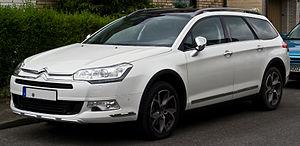
La Citroën C5 est une automobile du constructeur français Citroën appartenant à la catégorie des familiales routières, produite dans l'usine PSA de Rennes de 2000 à 2008 pour la première génération, et depuis 2008 pour la C5 II, dont la carrière, arrêtée en Europe en 2017, se poursuit en Chine après un profond restylage. La troisième génération devrait être commercialisée en 2021.
La deuxième génération de la C5 a été présentée le 15 janvier 2008 en première mondiale au salon de l'automobile de Bruxelles. Un aperçu de sa ligne avait été dévoilé au Salon de l'automobile de Francfort 2007 avec le concept-car C5 Airscape, un grand cabriolet doté d'un toit rétractable.